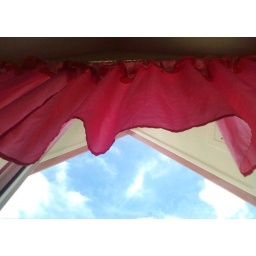
I took this in my parent's room. I lay on the bed and watch those clouds moving and the bright blue sky.